Pulled rickshaw

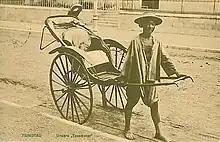
Rickshaw and driver in Qingdao, c. 1914

In China, from the ancient times and until the 19th century, rich and important people, when traveling overland, were commonly transported in sedan chairs carried by bearers, rather than in wheeled vehicles. This was at least partly explained by road conditions.